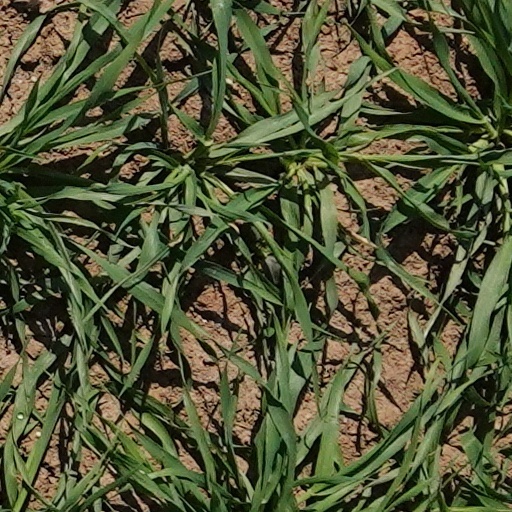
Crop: wheat